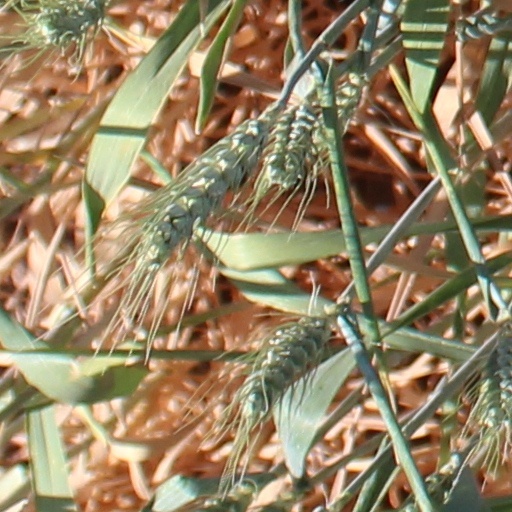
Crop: wheat